Palaver sauce

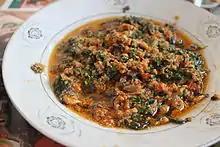
Ghanaian palaver sauce

Palaver sauce or palava sauce (or plasas) is a type of stew widely eaten in West Africa, including Ghana, Liberia, Sierra Leone The word "palaver", meaning a talk, lengthy debate or quarrel, derives from the Portuguese language; "palavra" in general use means "speech" or "word", with its origins ultimately from the Late Latin noun "parabola", meaning "speech" or "parable". It is unclear how this led to the name of the stew. One theory is that the spices used in the stew mingle together like raised voices in an argument. It has been thought of as having the power to calm tensions, or to cause them. Other names for the dish include kontonmire, "kentumere", "nkontommire" and "pla'sas".